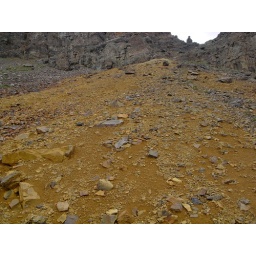
Cool yellow ground around the Montezuma Mine area